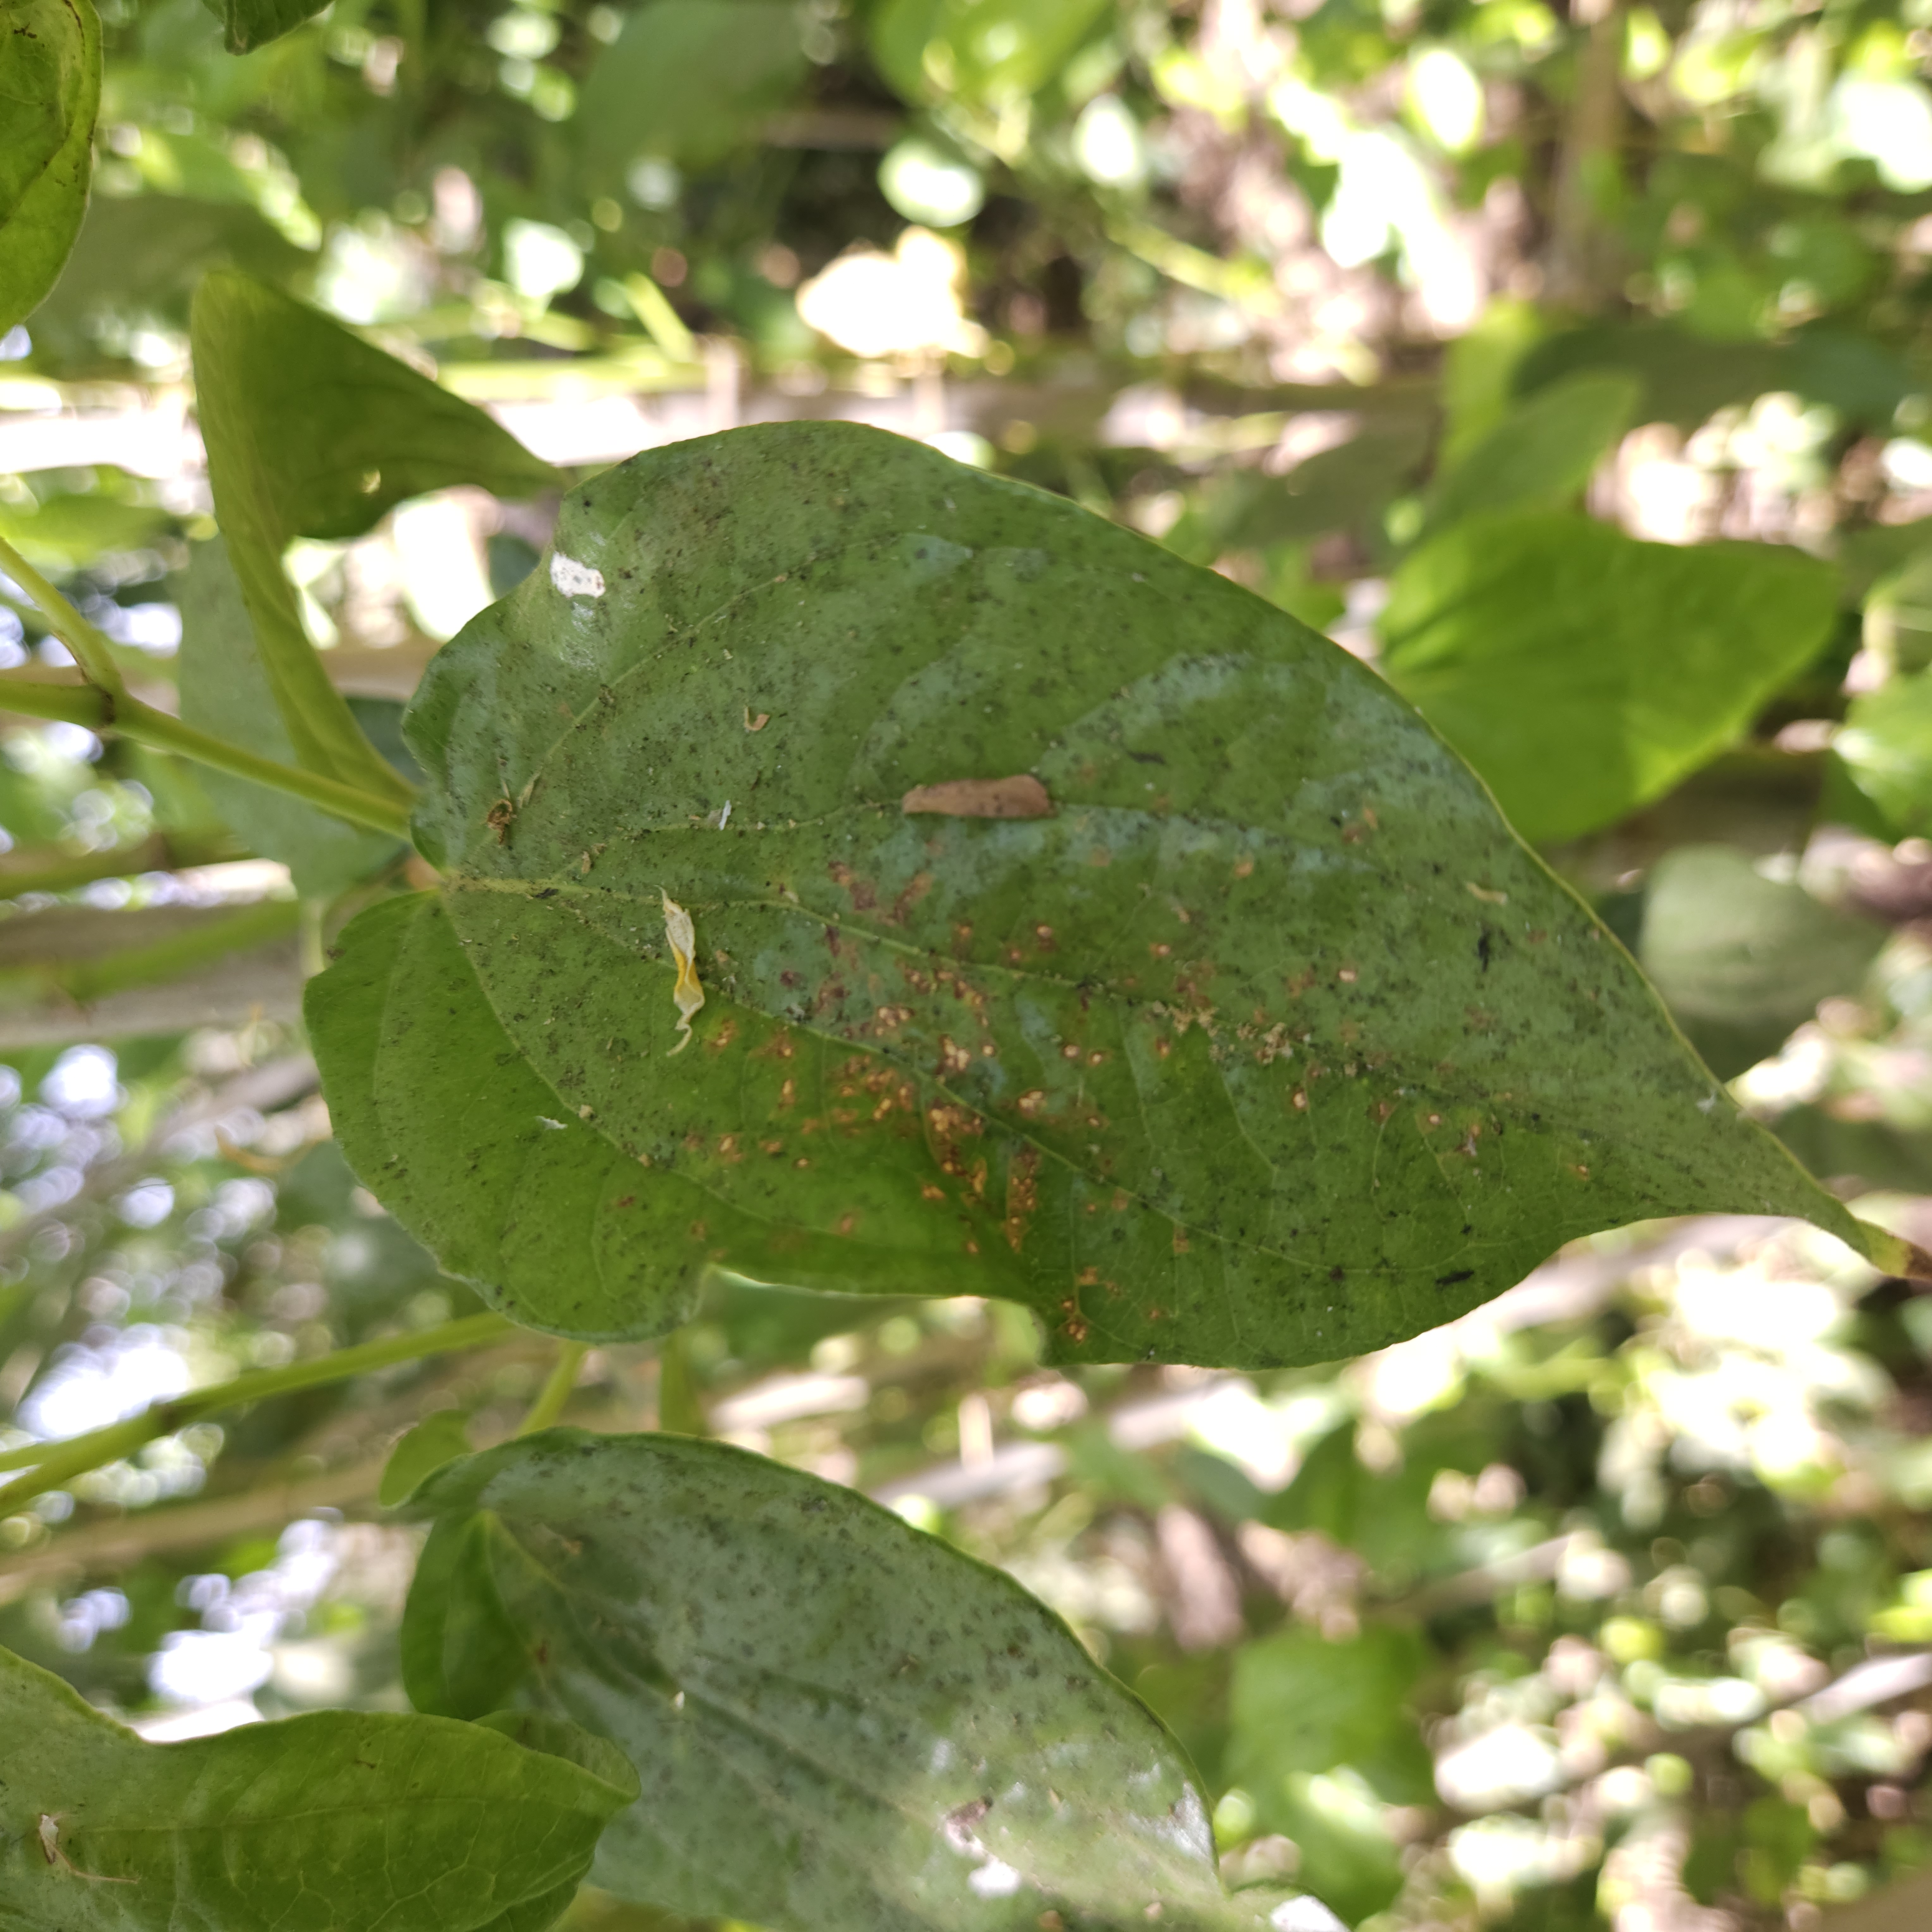
Label: Diseased